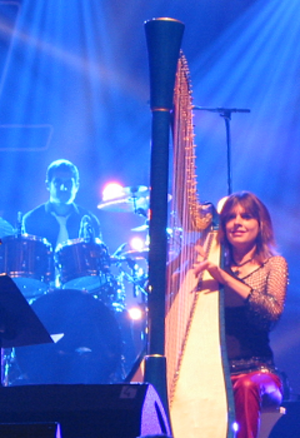
Catrin Finch, née à Llanon est une harpiste galloise.